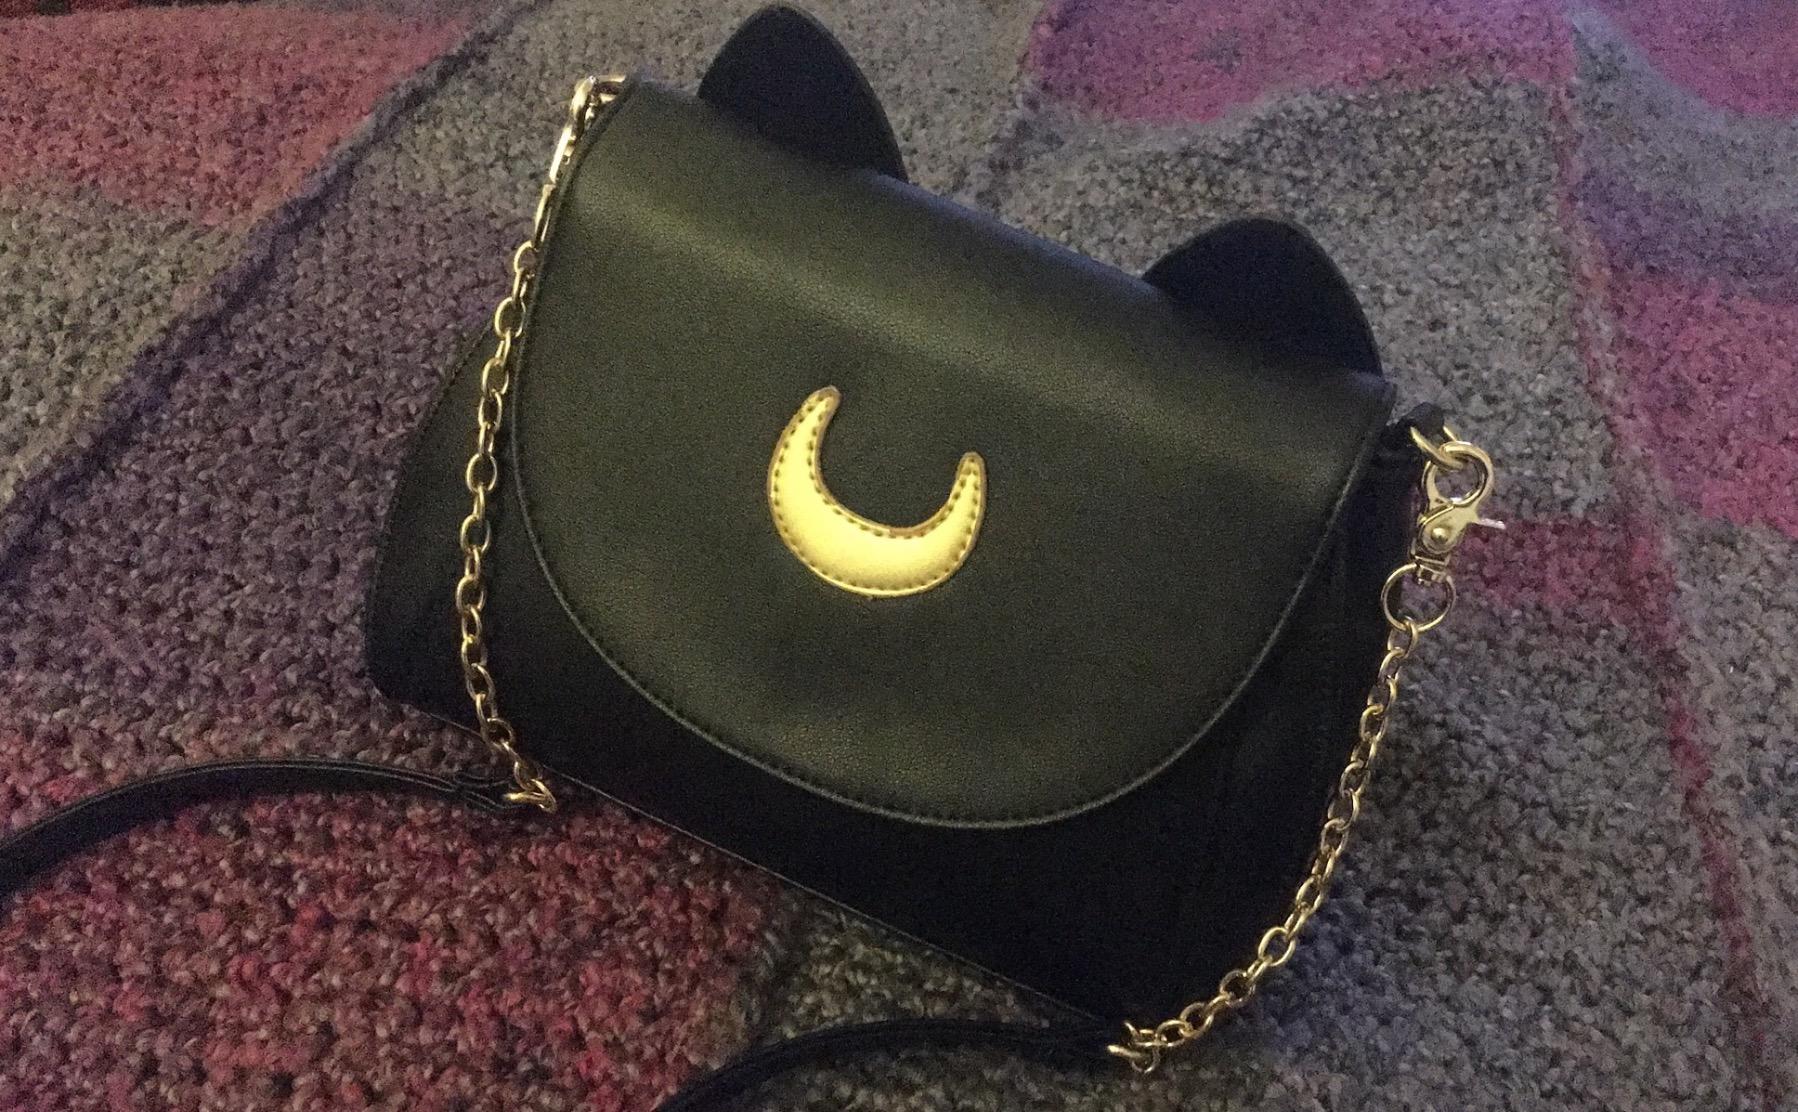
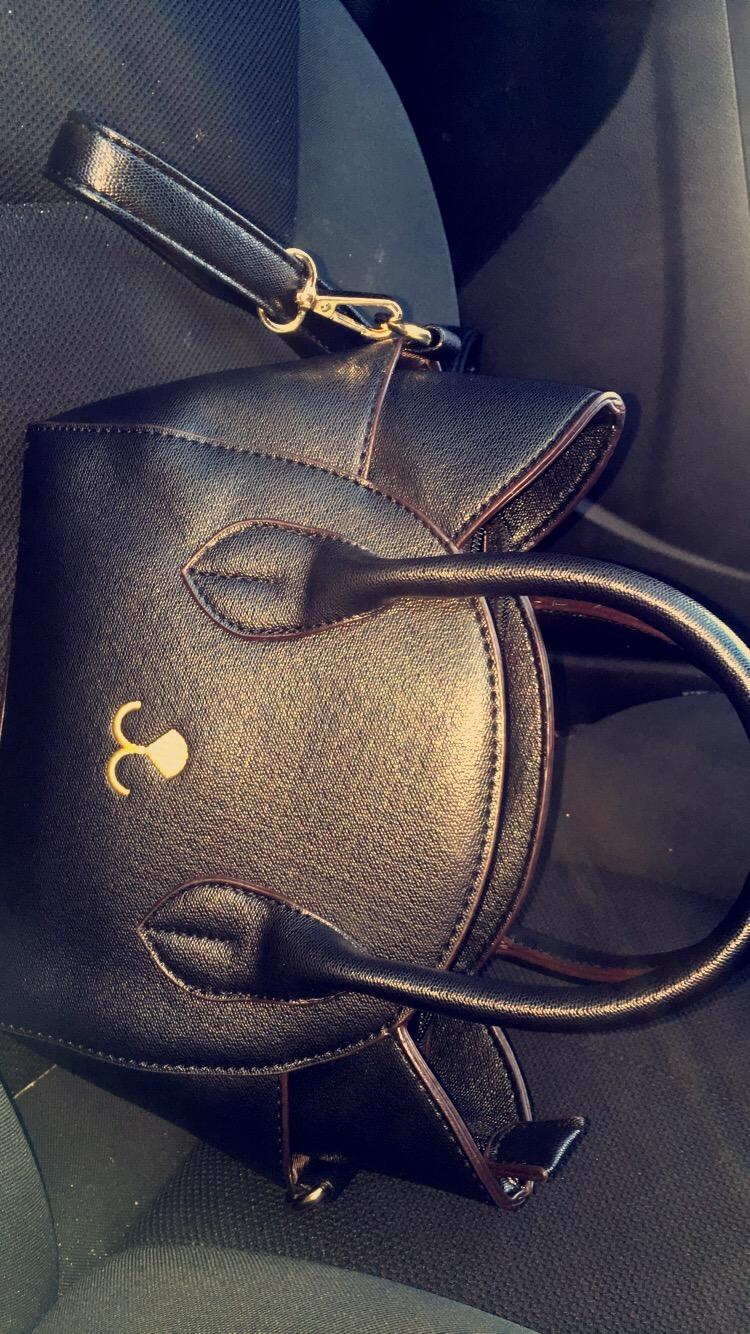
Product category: accessories_handbag
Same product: no